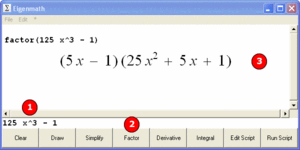
Eigenmath est un programme simple et libre, de calcul formel, développé en 2002 par George Weigt. Il est disponible dans de nombreuses plates-formes : Windows, Linux, Mac OS, Android, Nintendo DS, diverses calculatrices programmables...